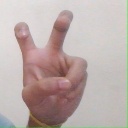
अक्षर: ई